Studiobühne Köln

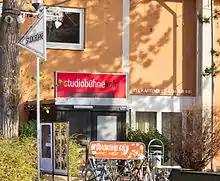
Entrance of the Studiobühne Köln

Studiobühne Köln is a theatre in Cologne, North Rhine-Westphalia, Germany.